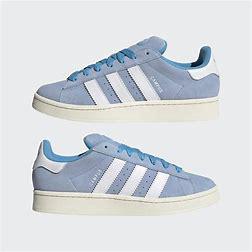
Brand: Adidas
Model: Campus